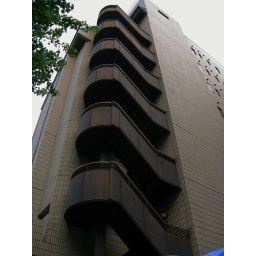
For some reason I love the rusty round staircase on this building near Kannai station, Yokohama.